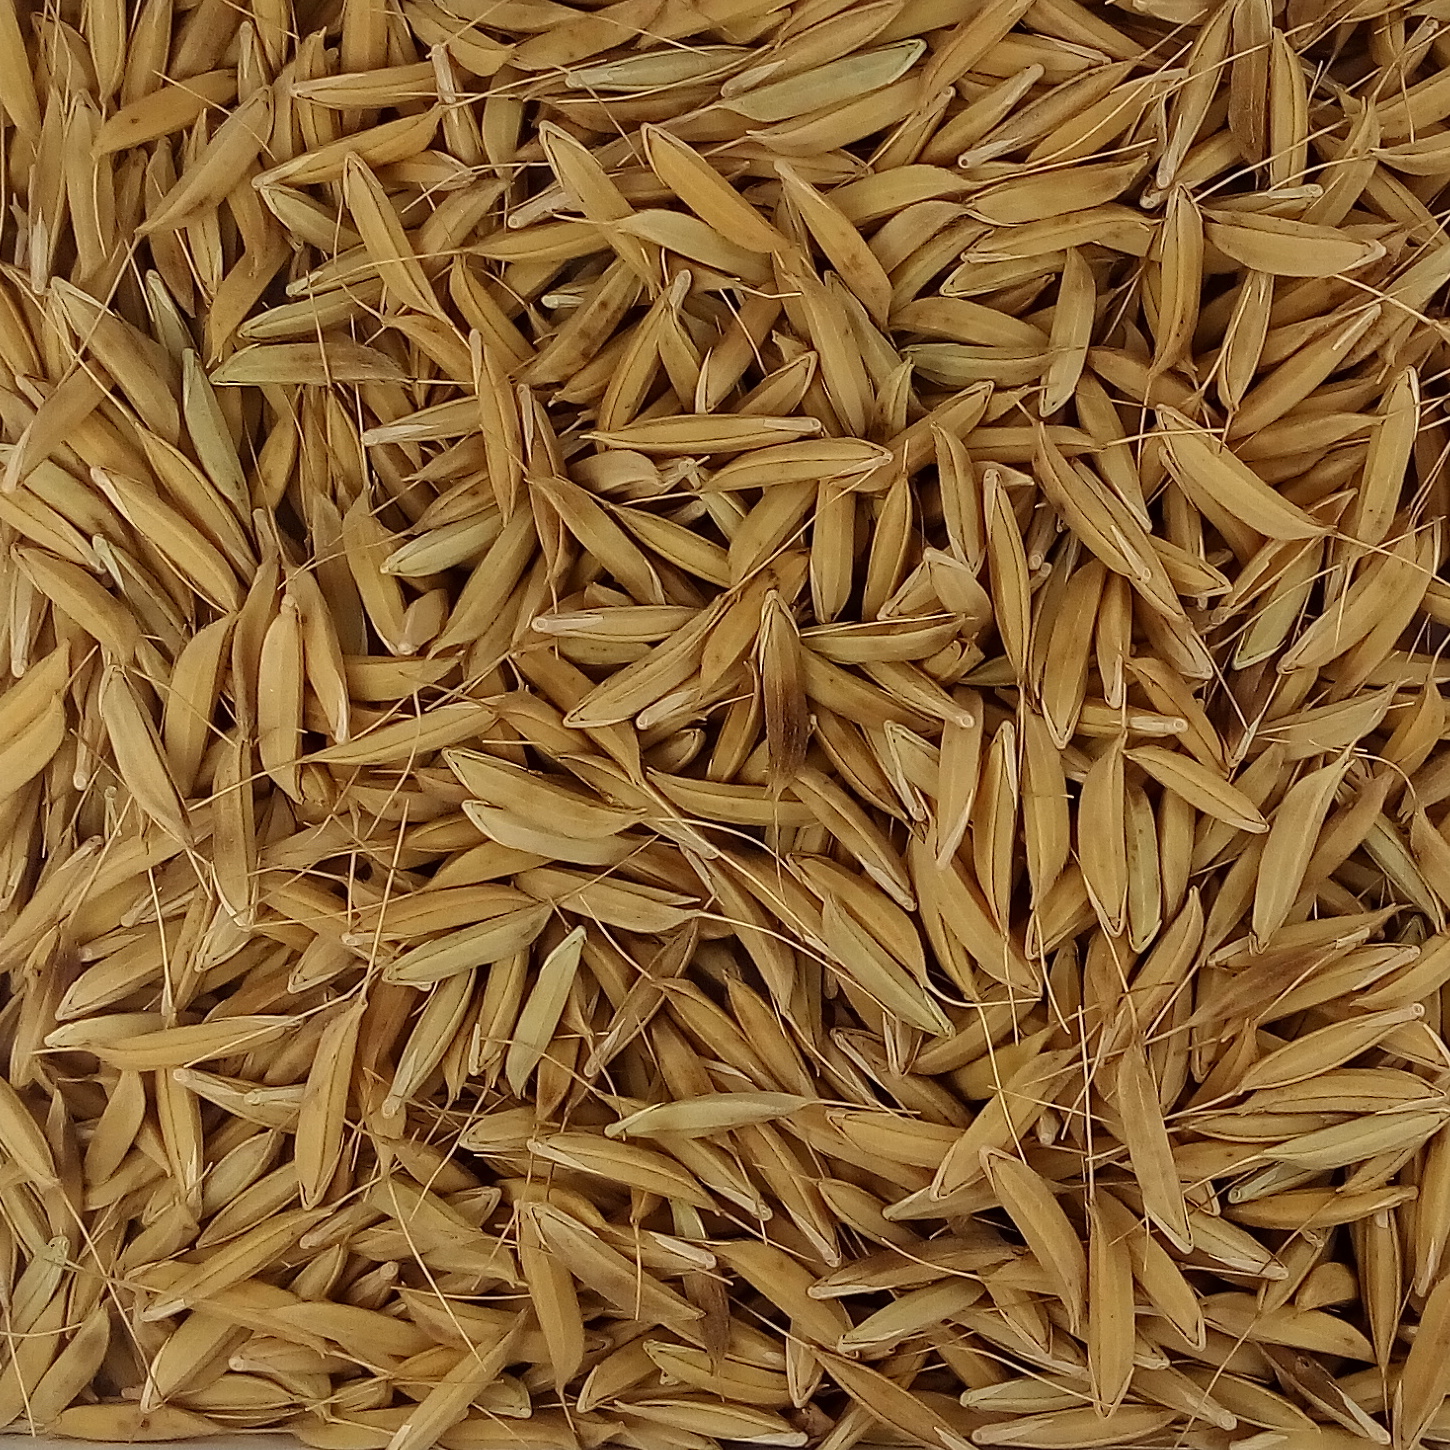
Rice seed variety: CSR_30